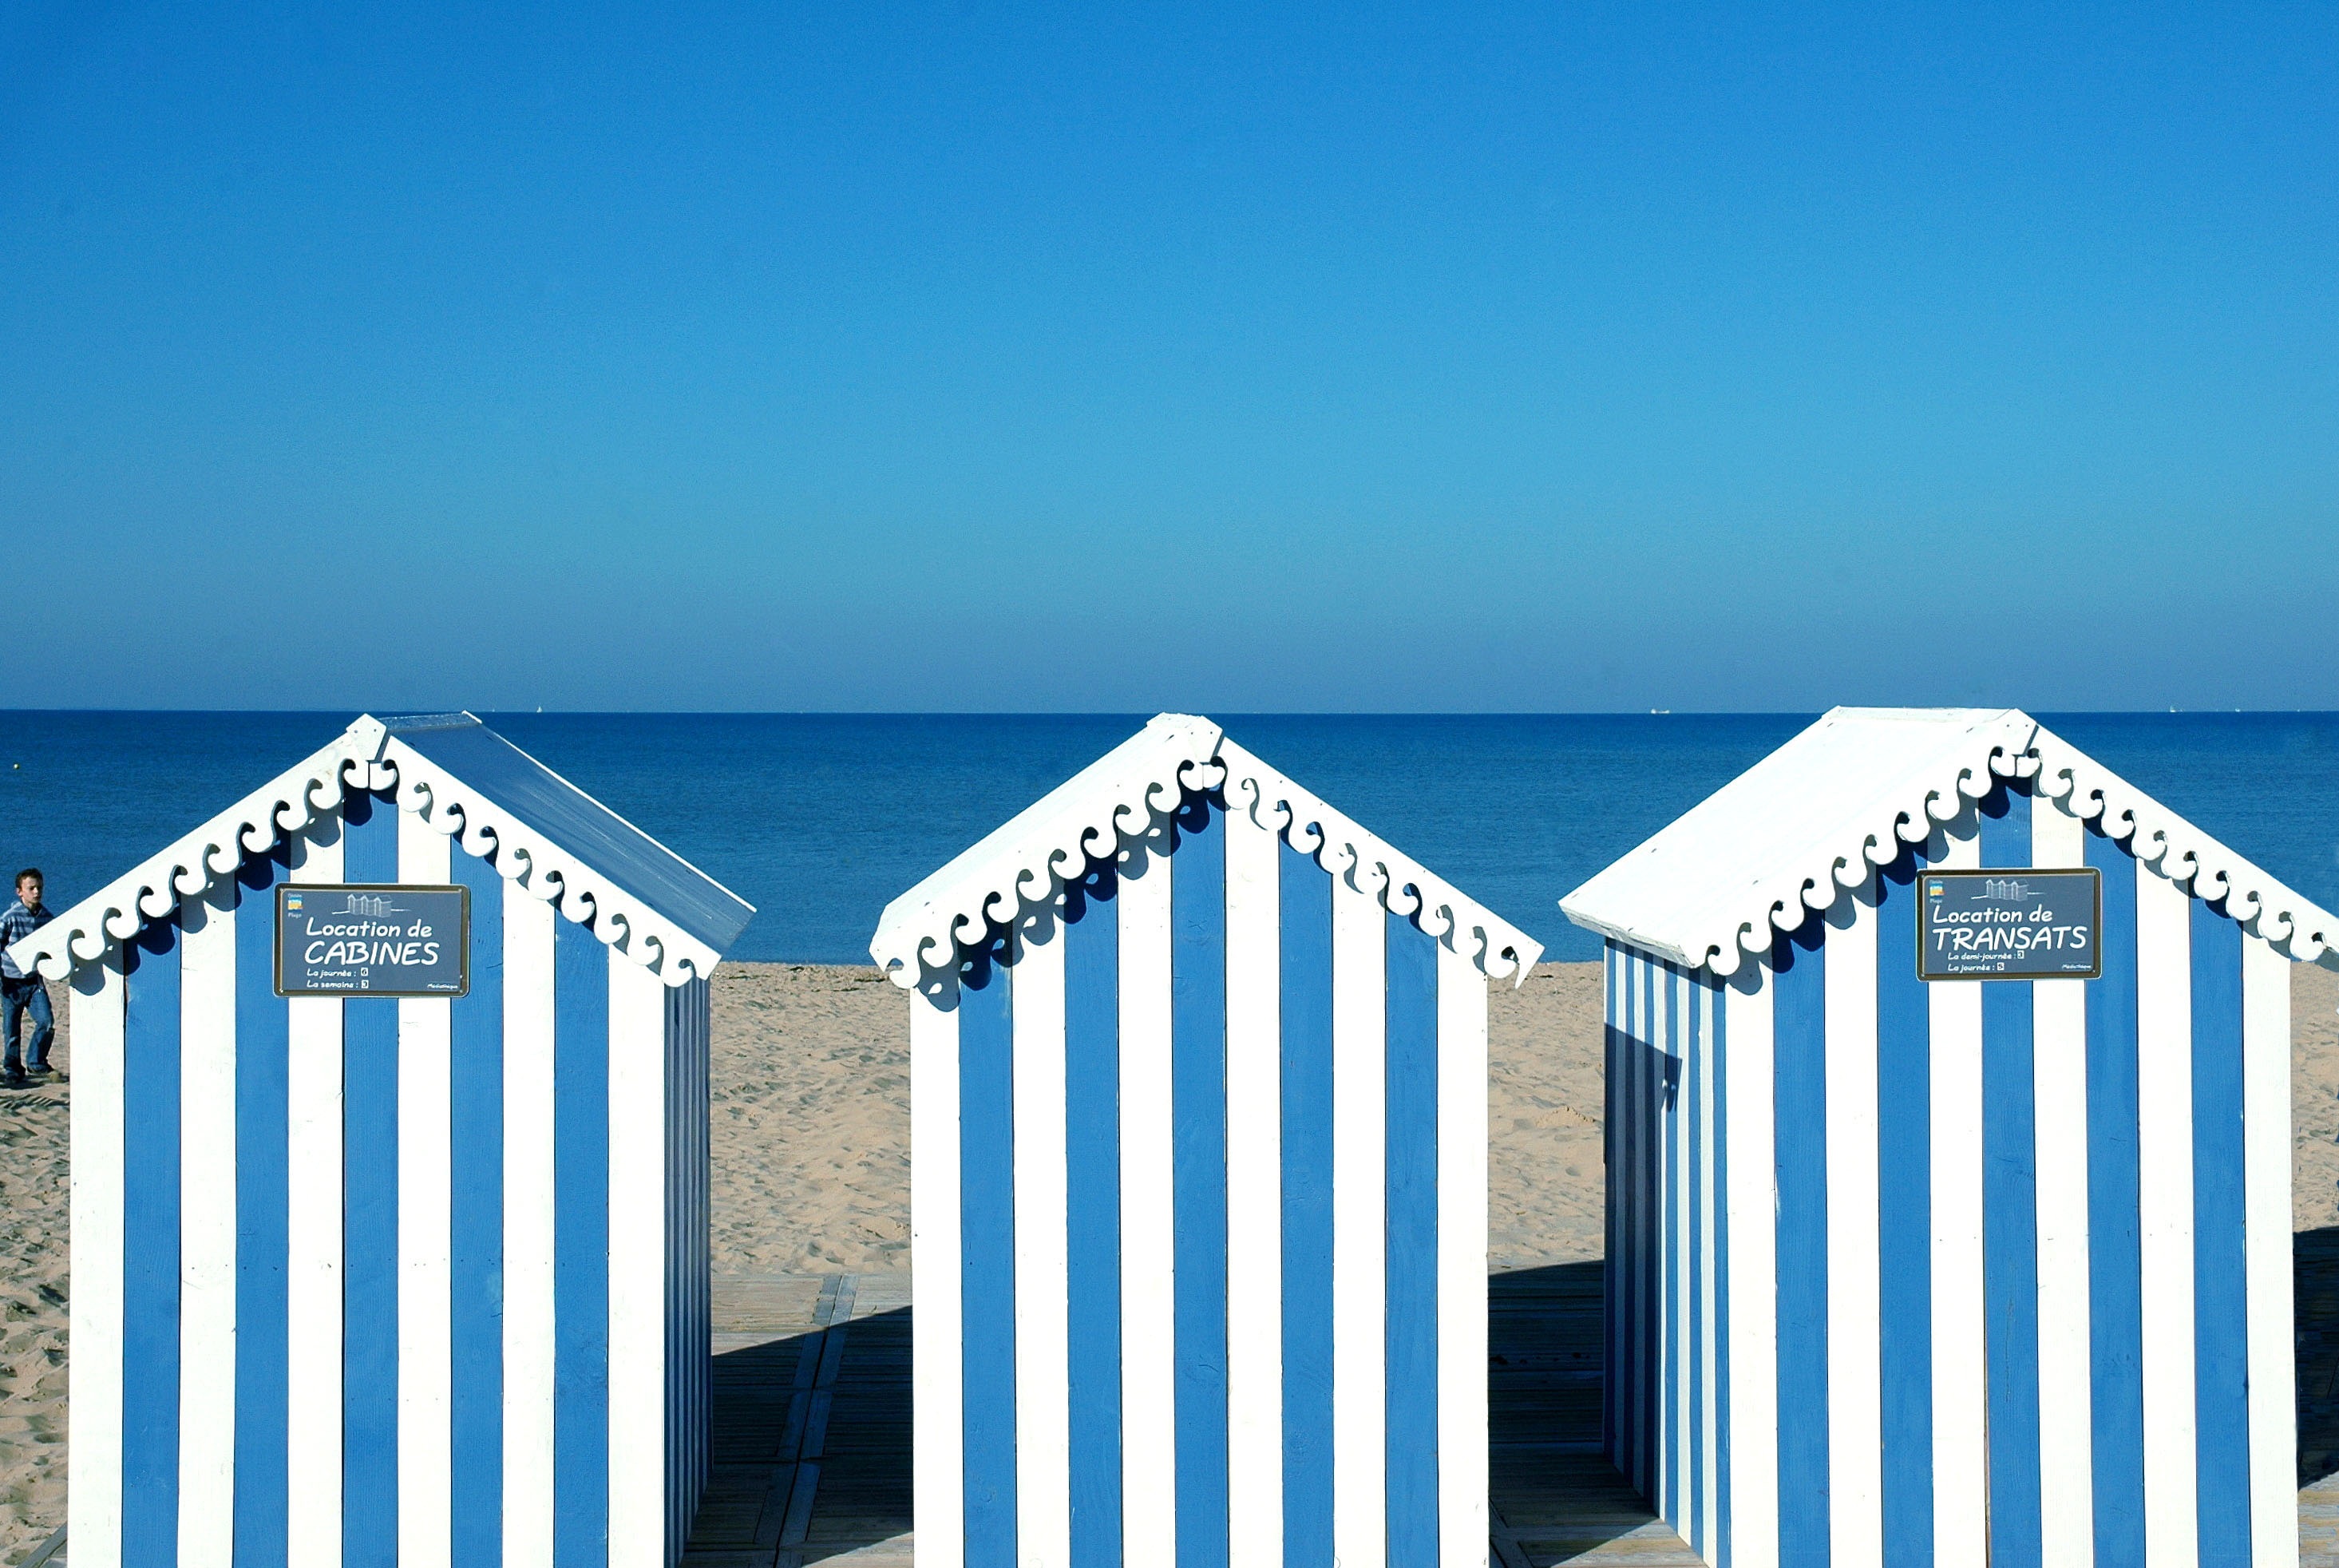
ocean, home, facade, blue, bathing huts